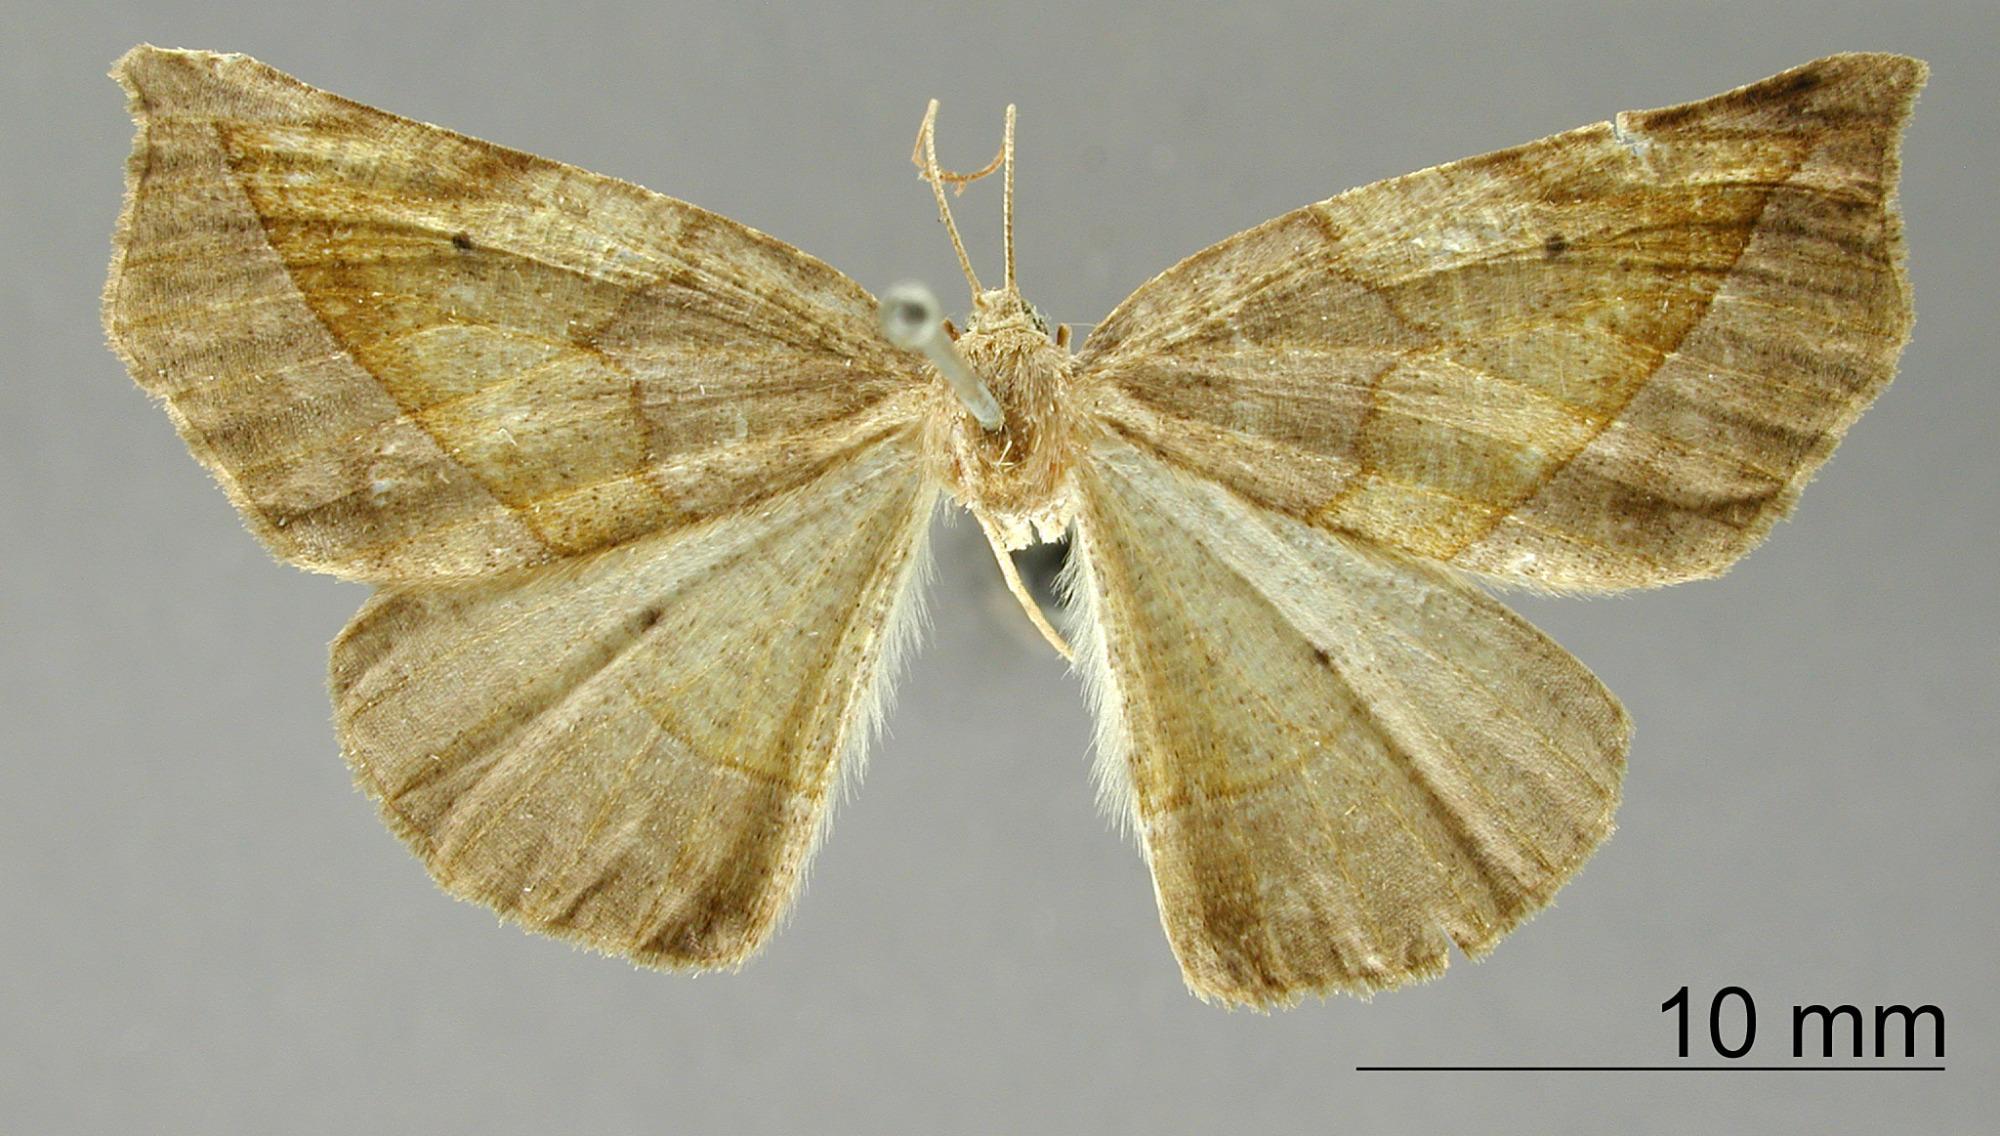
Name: Apicia laevipennis
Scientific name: Apicia laevipennis Dognin, 1908
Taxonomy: Animalia, Arthropoda, Insecta, Lepidoptera, Geometridae, Ennominae
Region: [Not Stated]
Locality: [Not Stated], [Not stated], Tucuman, Argentina
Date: [Not Stated]